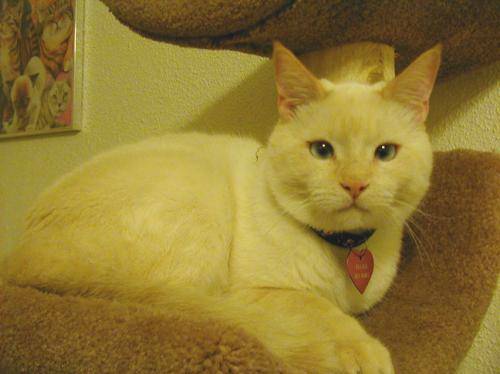
Label: cat